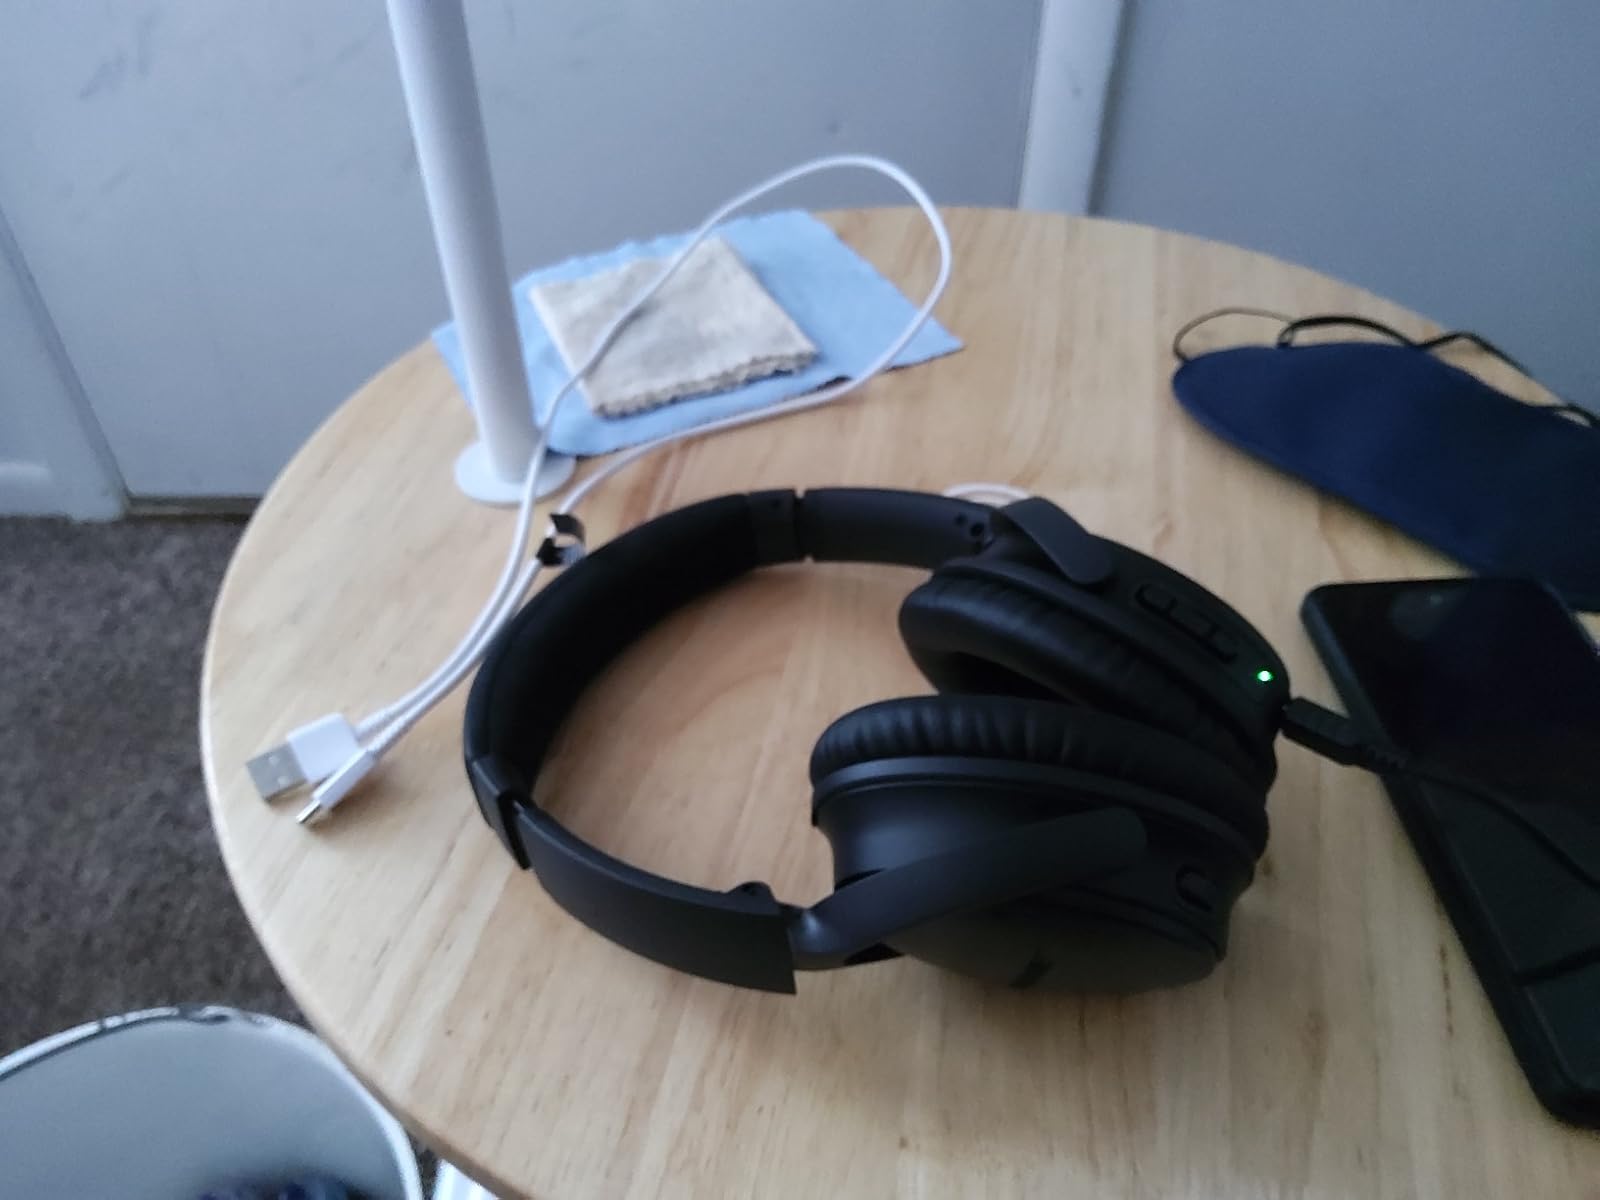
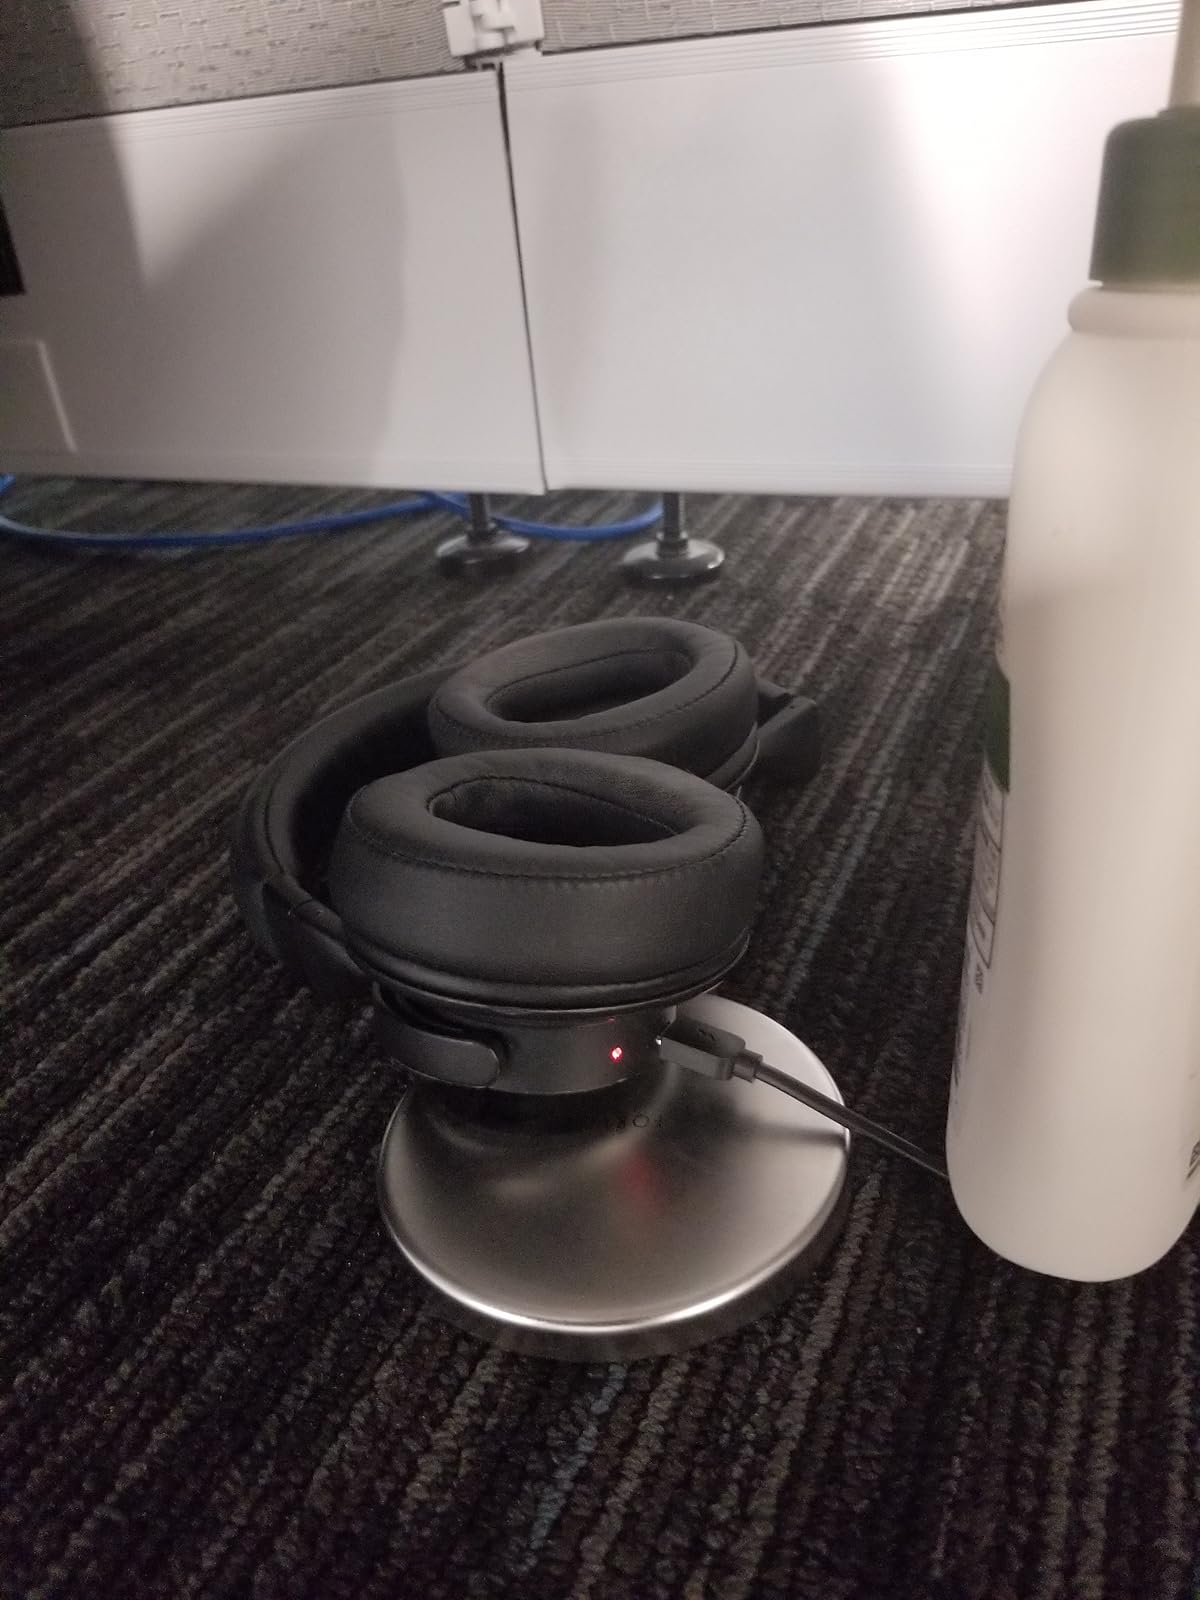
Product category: headphones
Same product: no